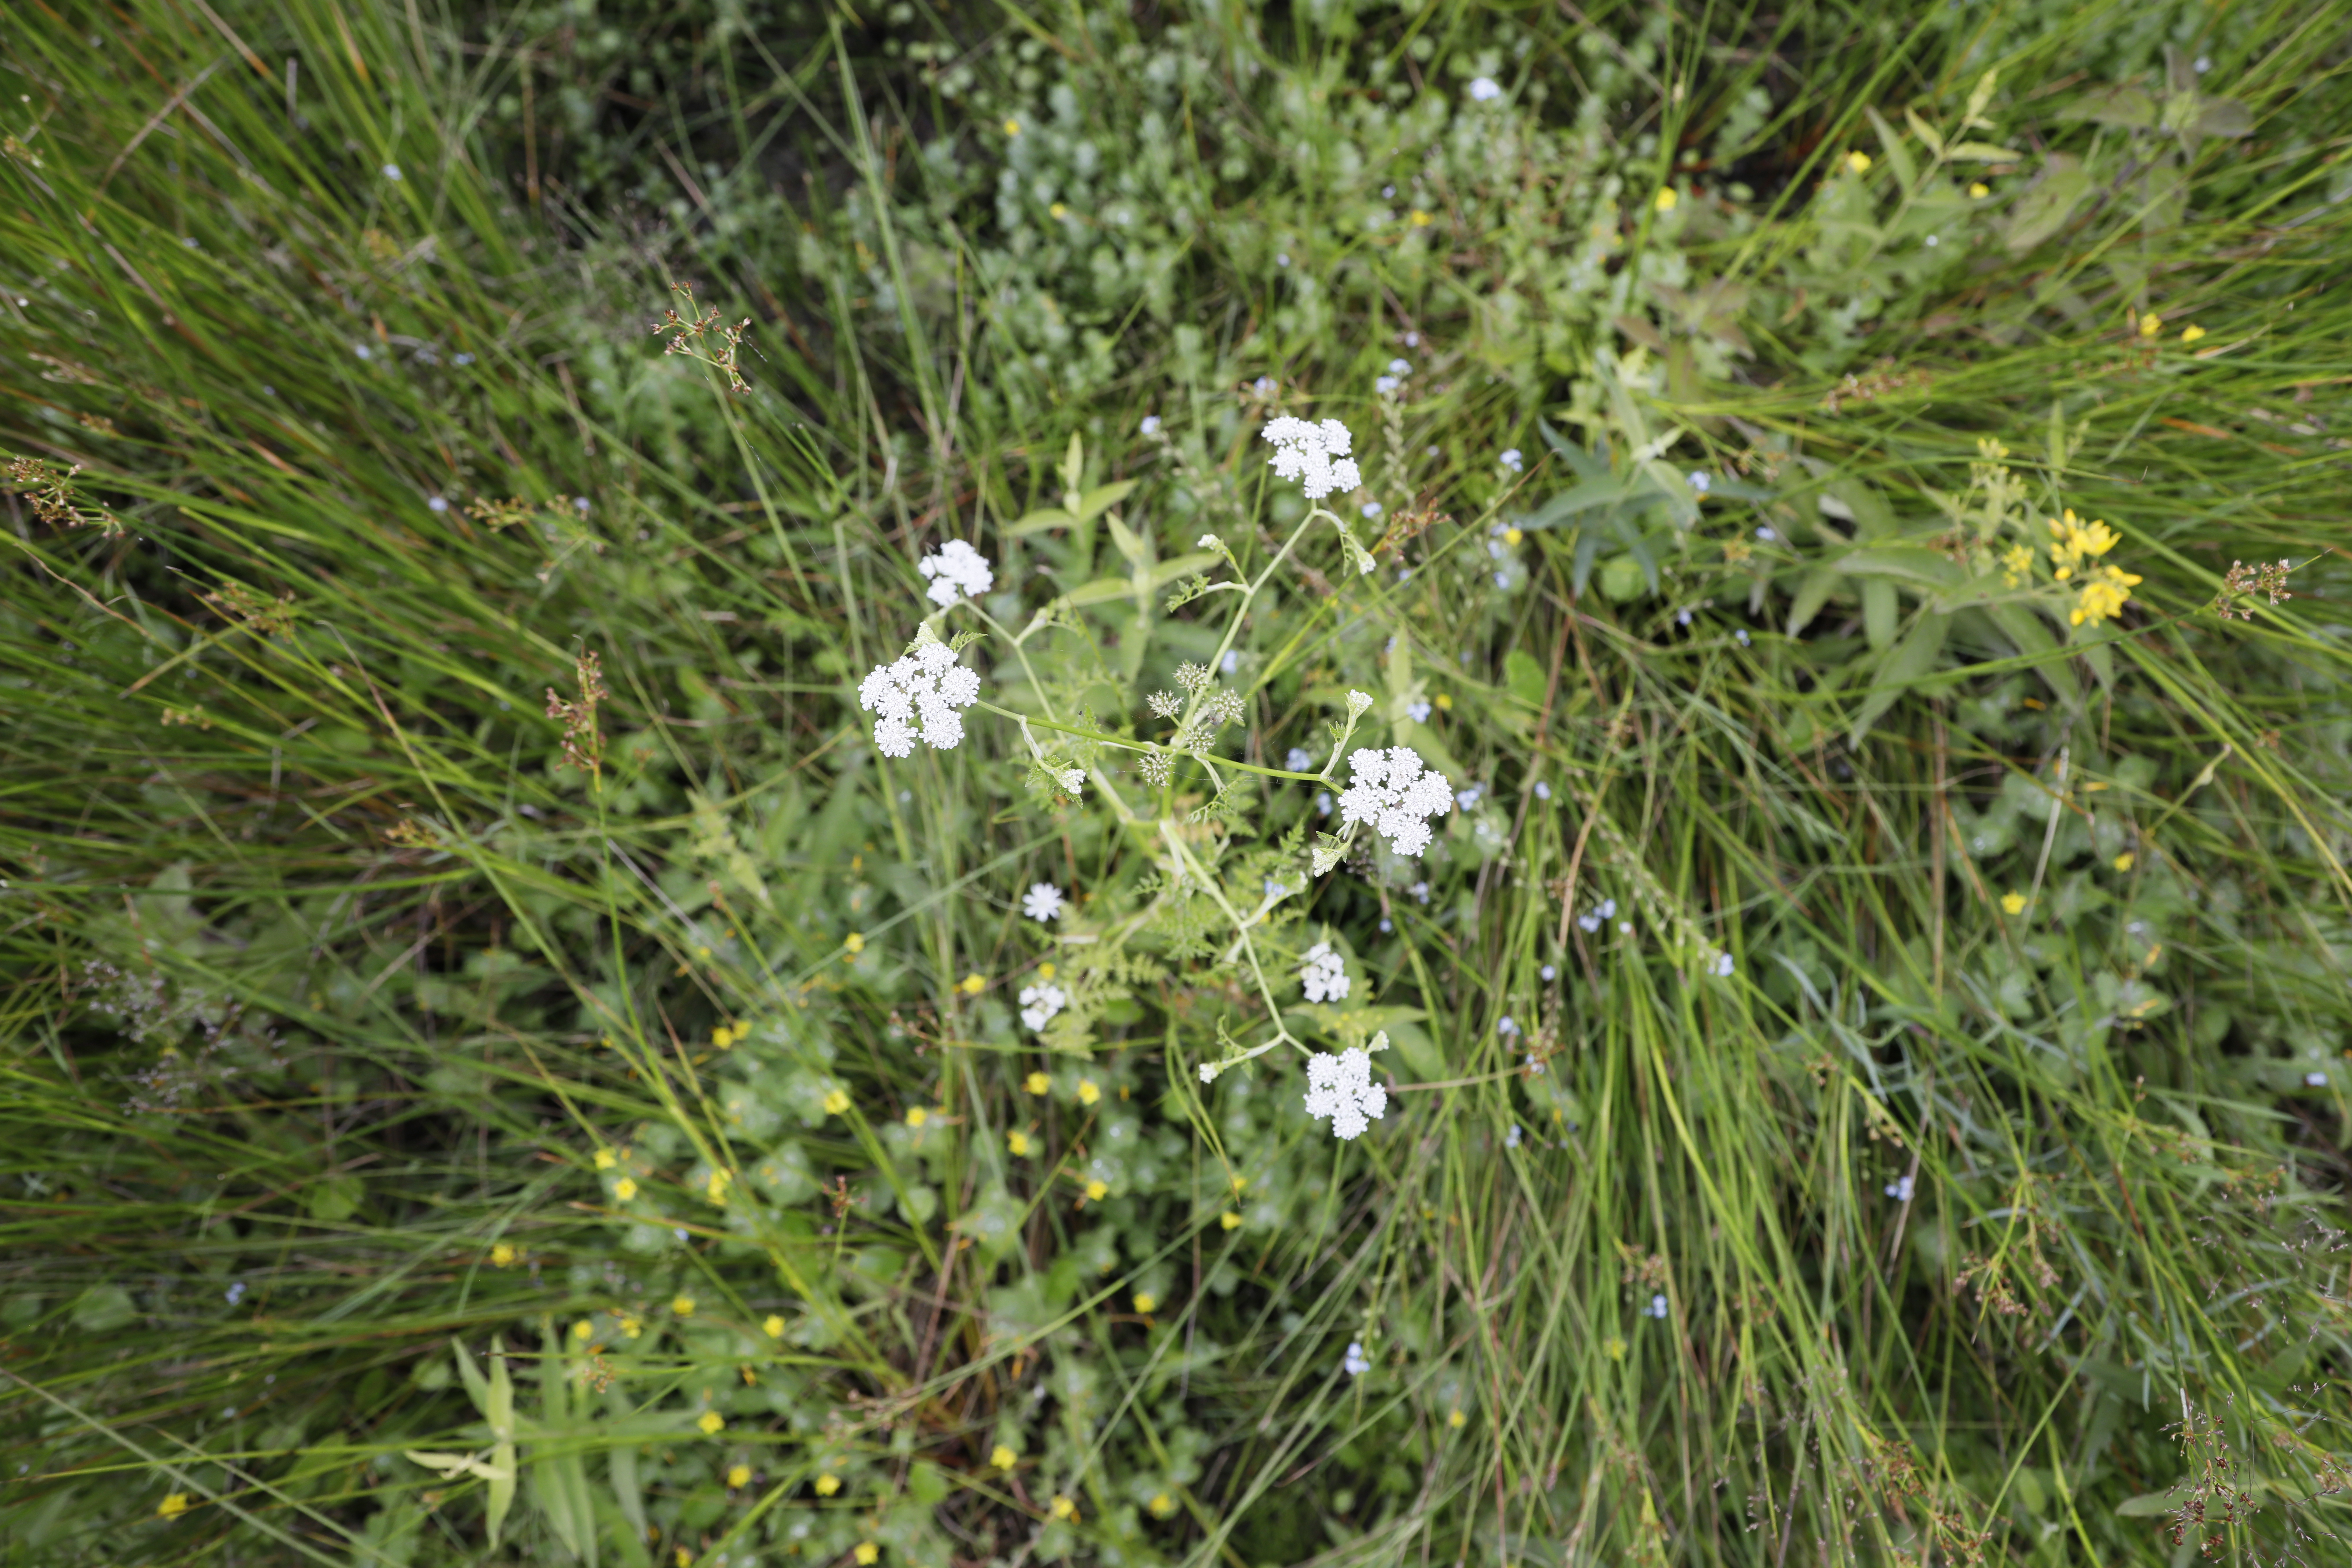
Plant species: Oenanthe aquatica